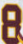
Number: 8